Fingal's Cave

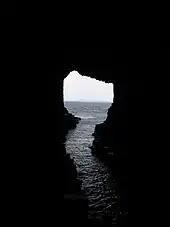
View from the depths of the cave with the island of Iona visible in the background, 2008

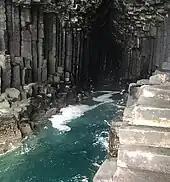
Basalt columns inside Fingal's Cave, 2022

Fingal's Cave is formed entirely from hexagonally jointed basalt columns within a Paleocene lava flow and is similar in structure to both the Giant's Causeway in Northern Ireland and Ulva.